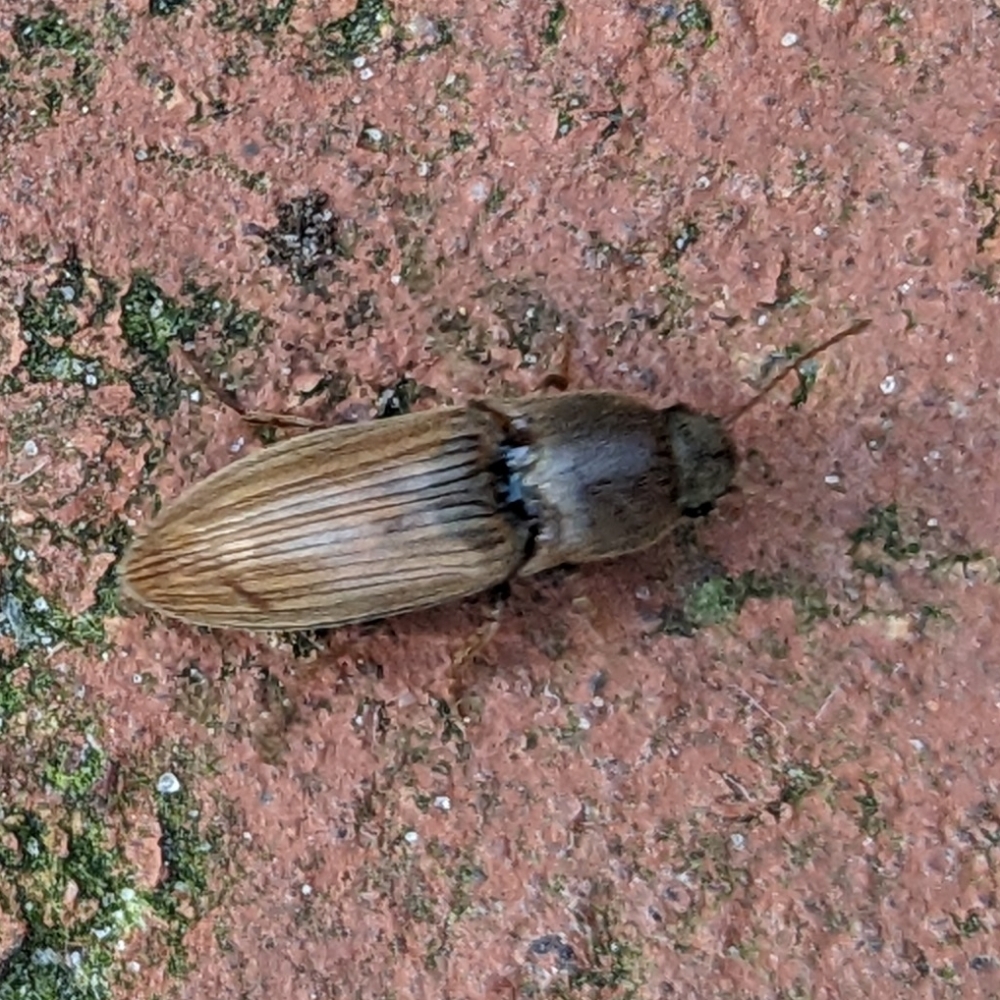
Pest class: clickbeetles_wireworms